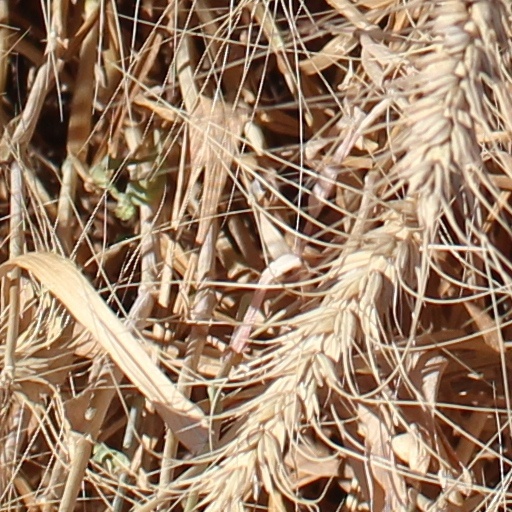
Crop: wheat